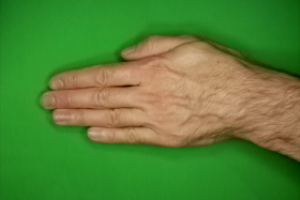
Label: paper